Louis A. Merrilat

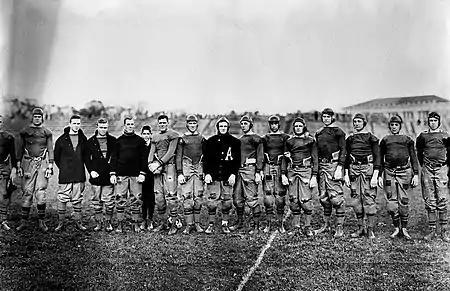
The 1912 West Point football team. Dwight D. Eisenhower is third from left. Louis Merillat is eighth from the left, in the A sweater. Omar Bradley is on the far right, to the left of Leland Hobbs.

In 1913, he helped the Army defeat a Navy team that allowed only seven points in its other games. Army defeated Navy 22 to 9, as Merrilat scored 18 points on two touchdown passes and a 60-yard run.